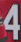
Number: 4